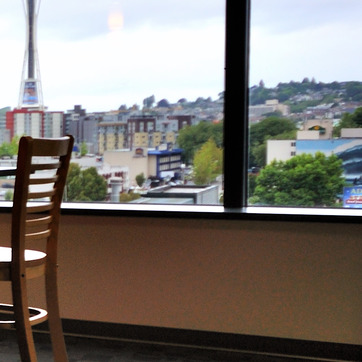
Material: glass